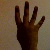
The image shows a hand gesture representing the number 4 in Indian Sign Language.